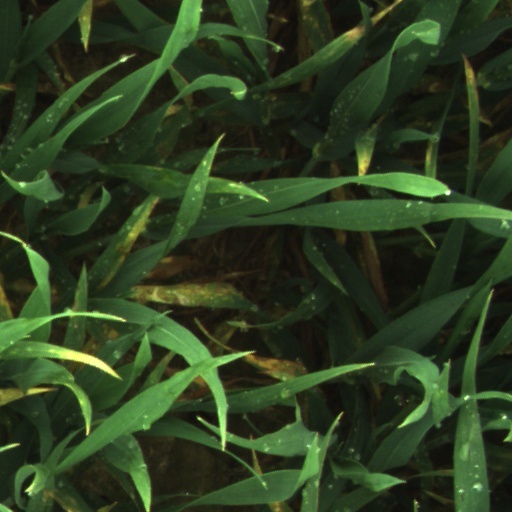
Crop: wheat